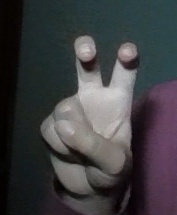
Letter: toot